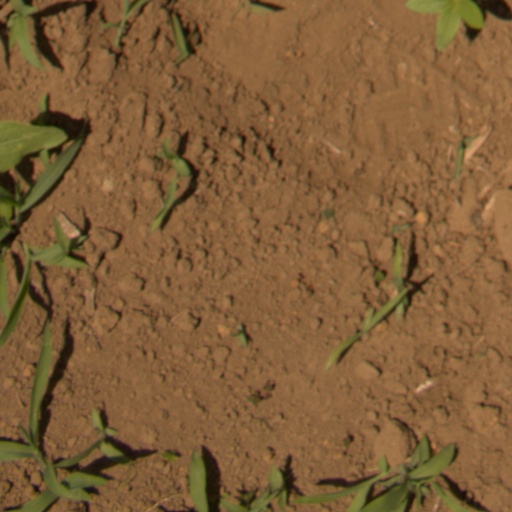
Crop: Jerusalem artichoke